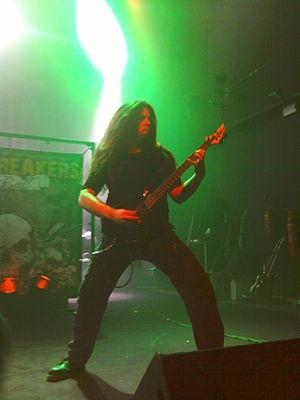
Un des guitaristes d'Equilibrium en concert à la Laiterie, Strasbourg - janvier 2011. Neckbreakers Ball